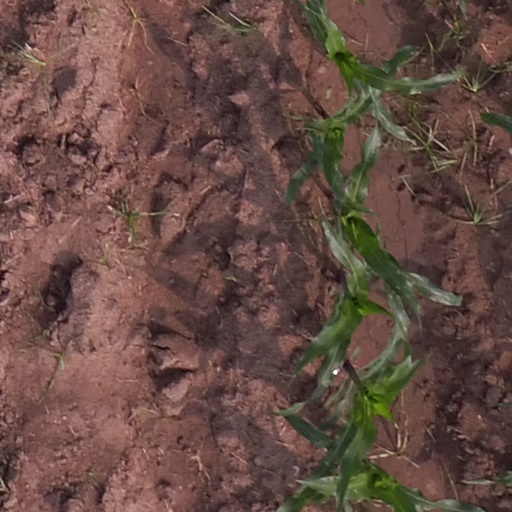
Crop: maize; corn